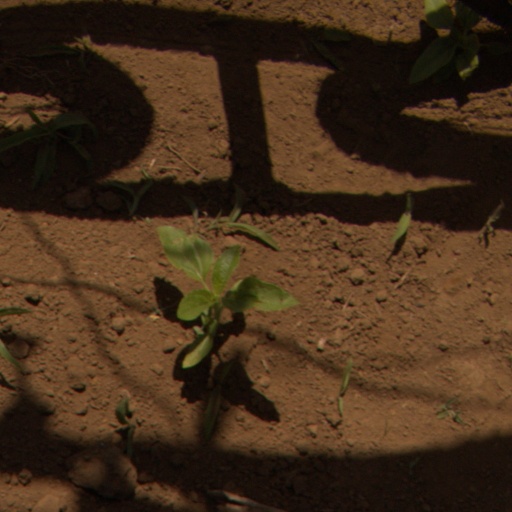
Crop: Jerusalem artichoke